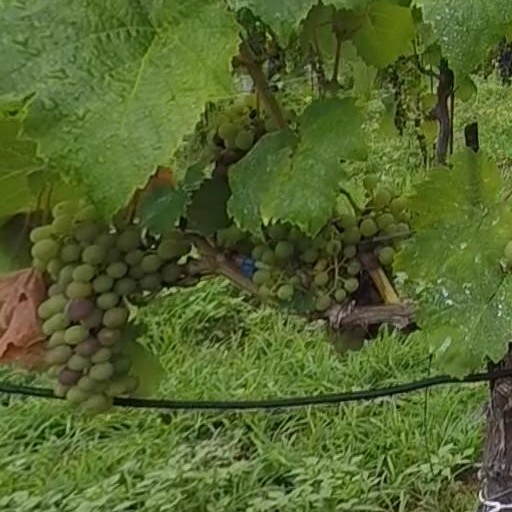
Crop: grape